Arthur Koestler (book)

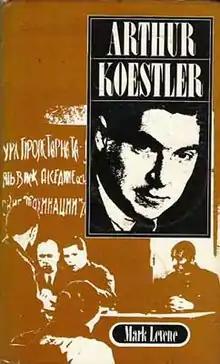
First U.S. edition book cover

"Arthur Koestler" is a book by Mark Levene about the life and work of Hungarian-British writer Arthur Koestler. The book was in published in 1984, one year after Koestler's suicide. The book is divided into seven main chapters, of which the first of is a biography and the other six critical essays on each of Koestler's six novels, his stories and his play "Twilight Bar".